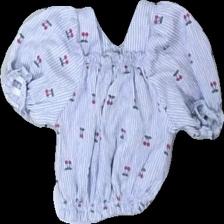
View: back
Type: Top
Category: Children
Brand: Missing
Colors: Pink, White, Red, Multicolor
Material: 65% polyester, 35% cotton
Pattern: Other
Cut: Regular
Season: All
Stains: Major
Price range: <50
Recommended usage: Export